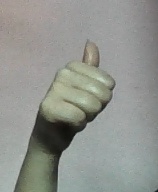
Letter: aleff